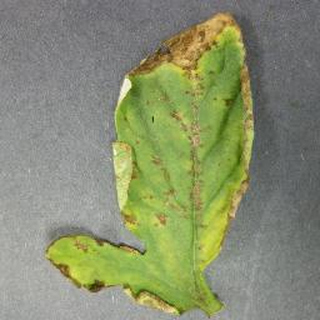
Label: tomato_bacterial_spot